Rangiora High School

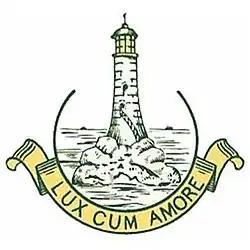
Rangiora High School crest

Rangiora High School (nicknamed Goon High School) is a state co-educational secondary school located in Rangiora, New Zealand. Established in 1881 by an act of parliament and opened in 1884, the school has a roll of students from years 9 to 13 (approx. ages 12 to 18) as of